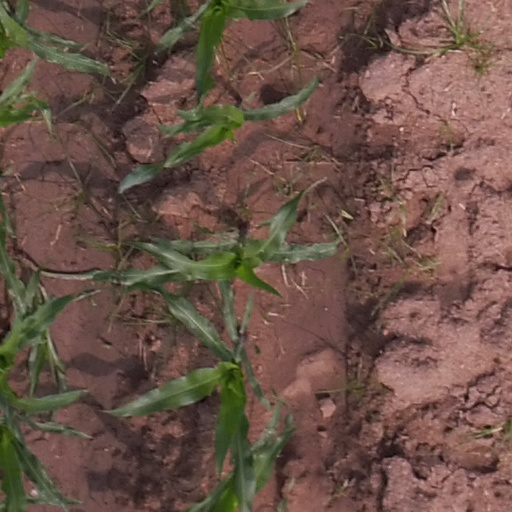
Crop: maize; corn